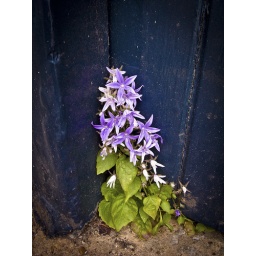
Just spotted this small plant growing by an old door; haven't a clue what it is.